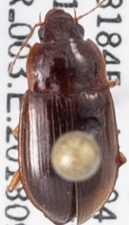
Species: Amara quenseli
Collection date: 2018-09-13
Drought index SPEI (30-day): -1.226
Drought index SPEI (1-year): -0.77
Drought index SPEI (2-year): -0.8